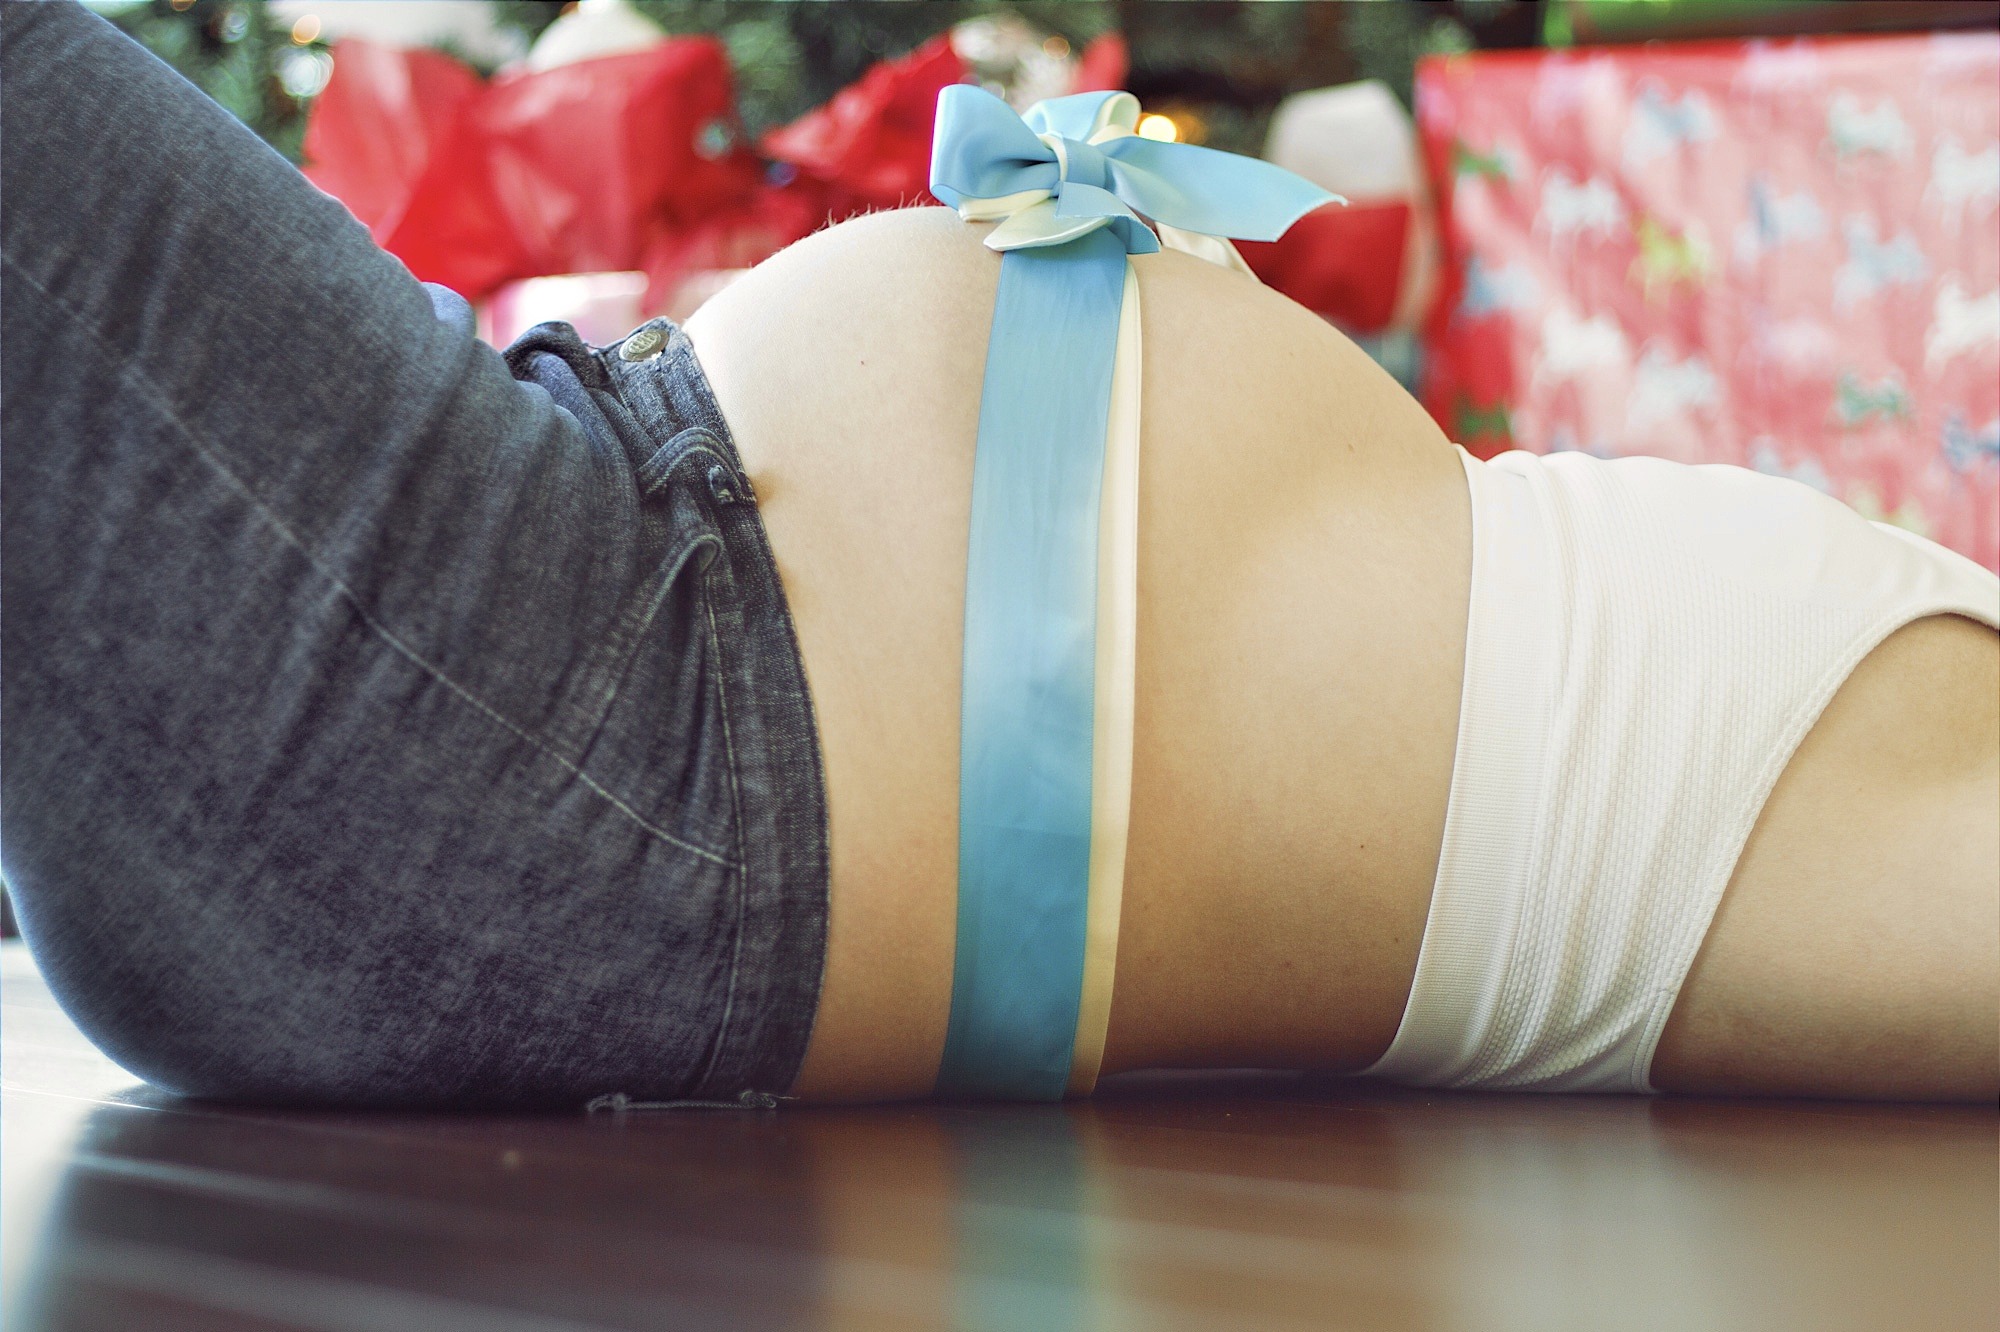
woman, round, female, leg, color, child, baby, pregnancy, maternity, human body, family, mother, pregnant, belly, organ, body, resting, lying, sense, human action, physical fitness